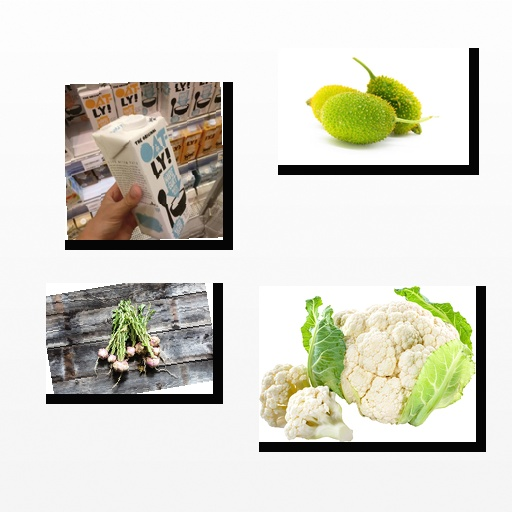
Food items: turnip, cauliflower, spiny_gourd, oatghurt